Football at the 2018 Central American and Caribbean Games

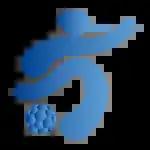

The 2018 Central American and Caribbean Games football tournament was the 21st edition of the competition at the 21st edition of the Central American and Caribbean Games.